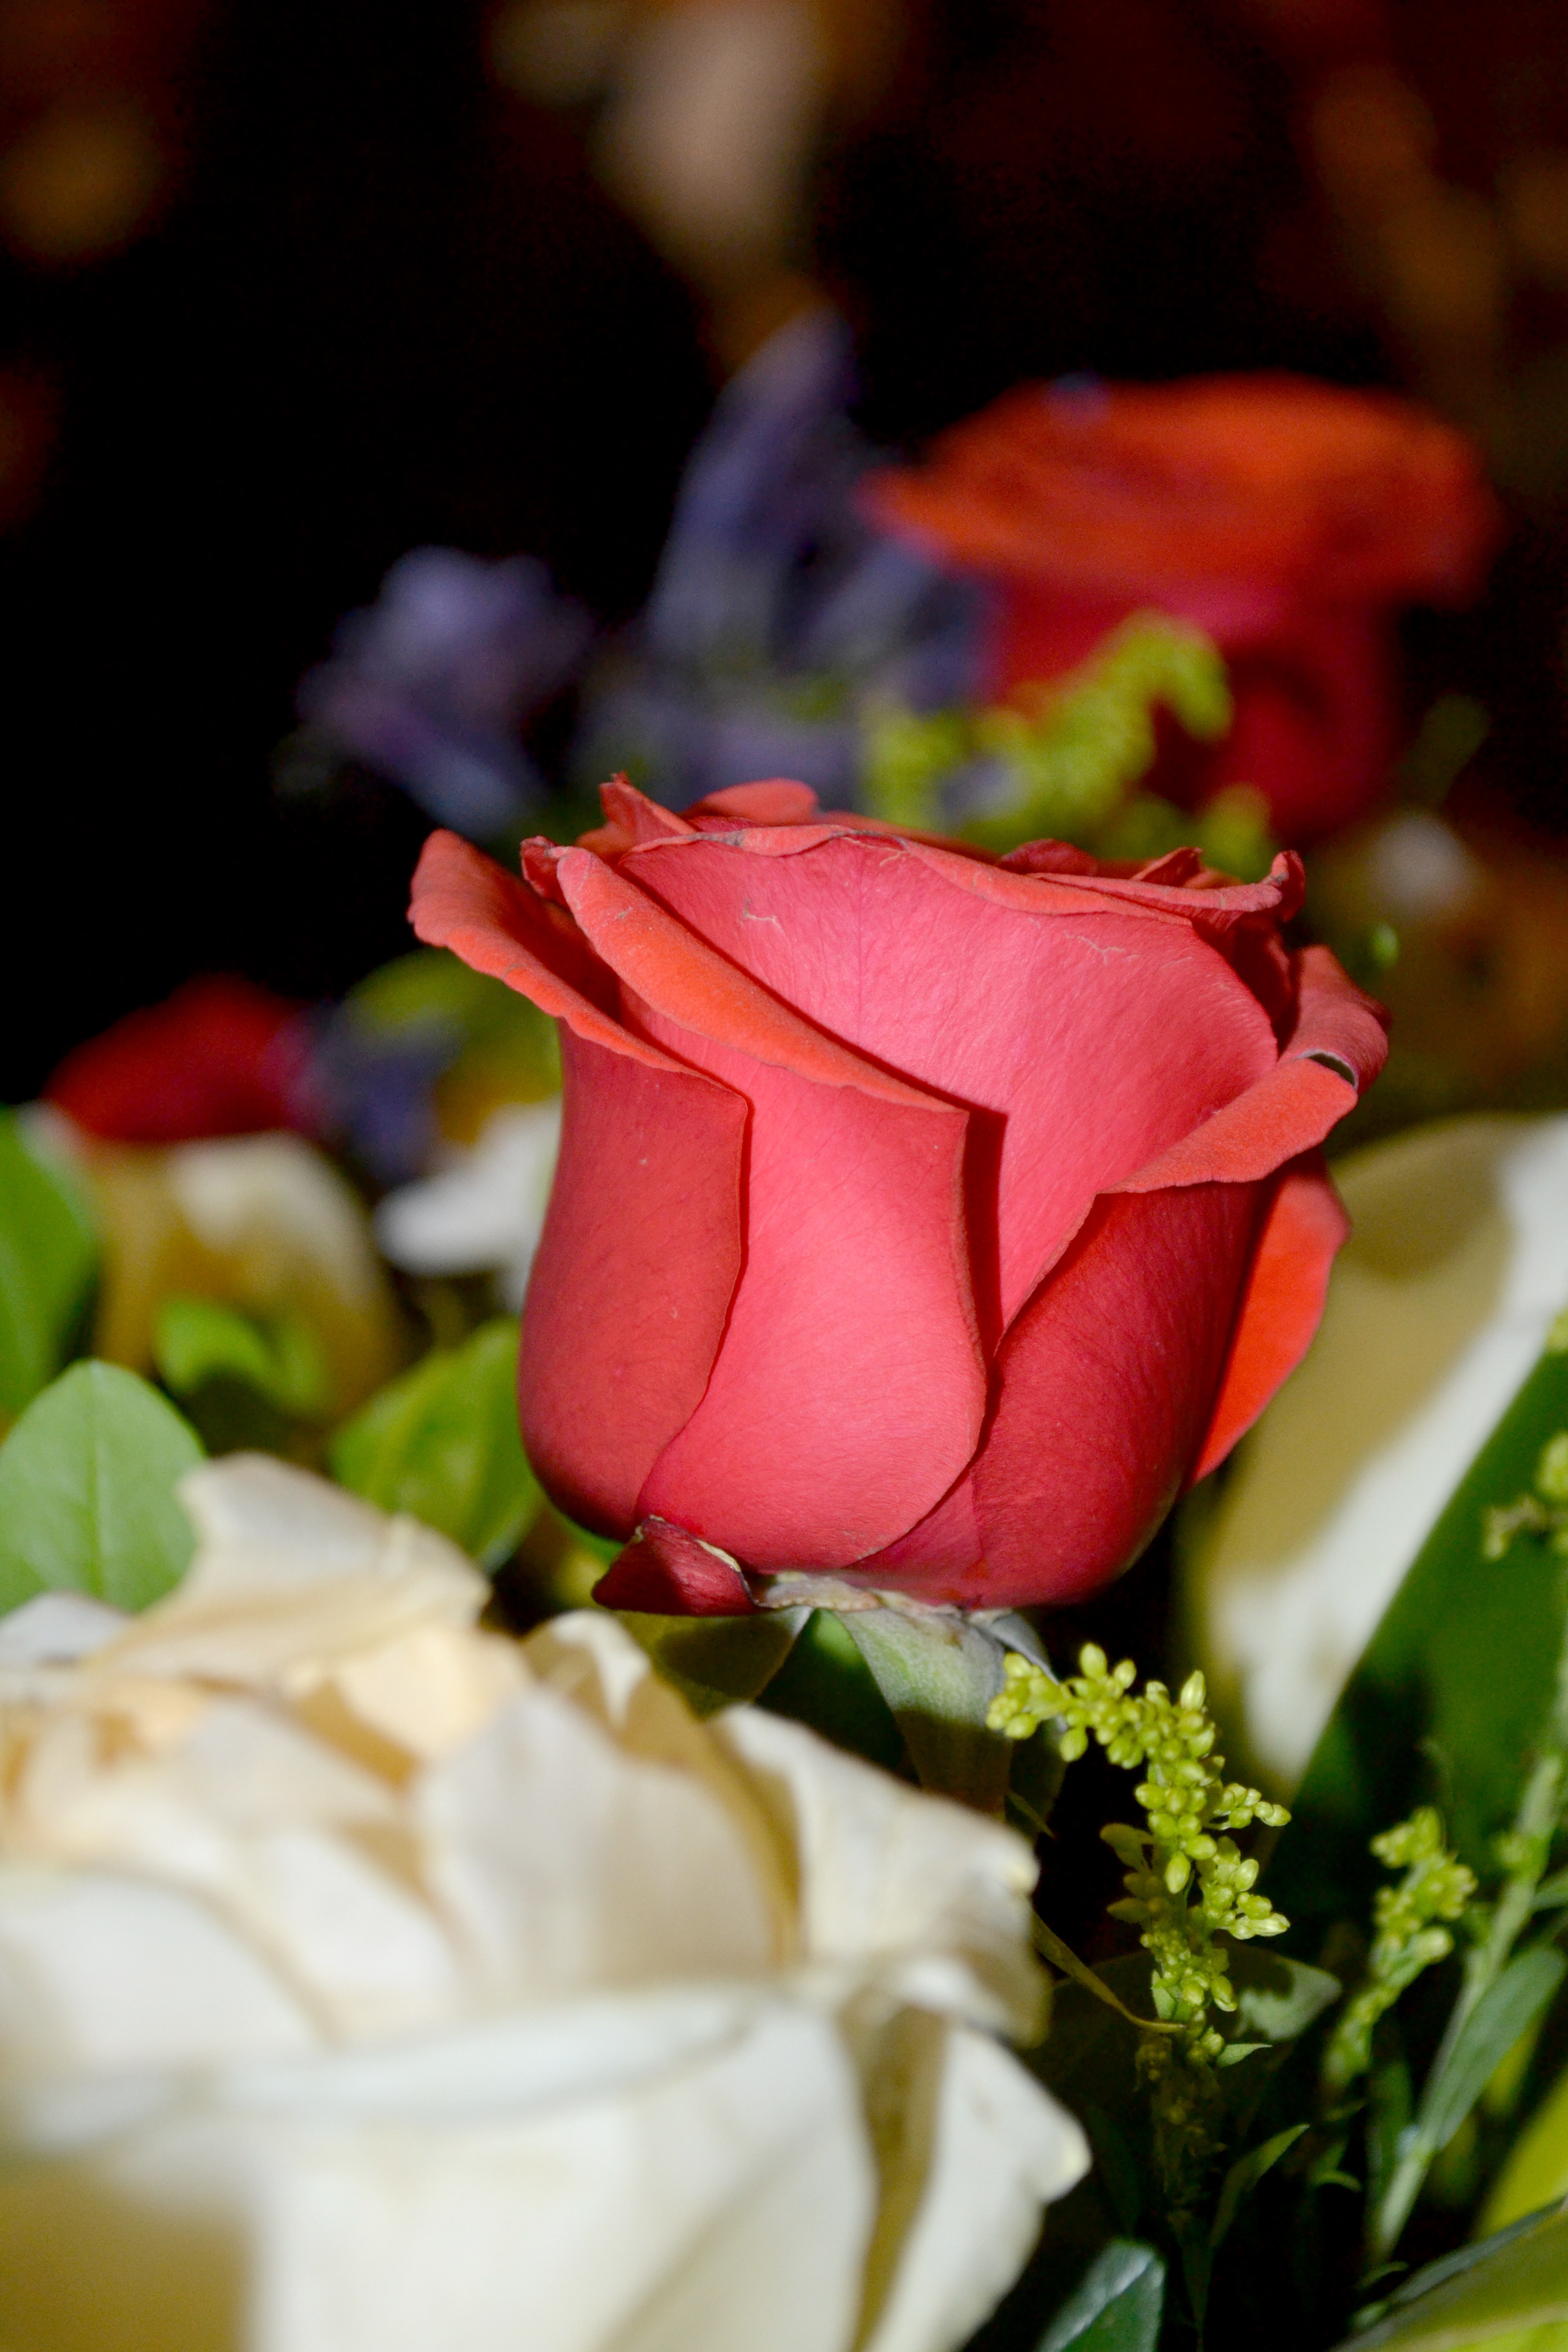
nature, plant, flower, petal, floral, bouquet, rose, decoration, red, pink, flora, plants, flower arrangement, flowers, close up, roses, rosa, trim, floristry, fix, macro photography, pink roses, flowering plant, rose family, flower bouquet, floral design, table topper, land plant, flower arranging